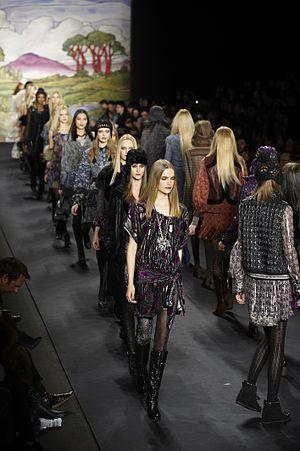
Anna Sui est une créatrice de mode américaine.